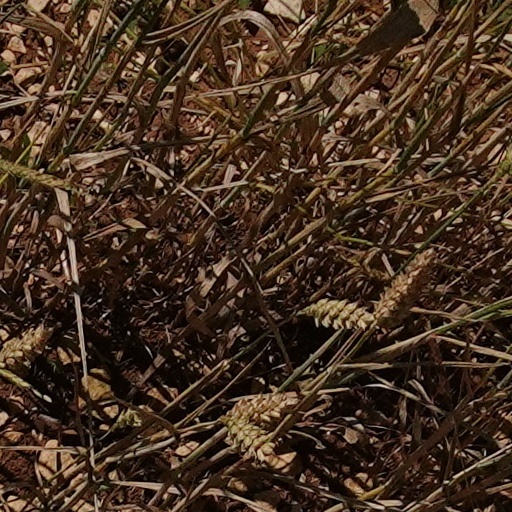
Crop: wheat